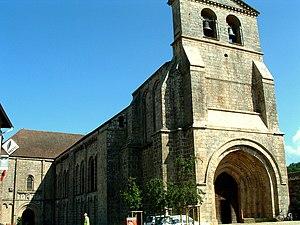
Solignac - Abbatiale - Façade occidentale
Solignac, Solenhac en occitan, est une commune française située dans le département de la Haute-Vienne, en région Nouvelle-Aquitaine.
Cet article recense les monuments historiques de la Haute-Vienne, en France.
L'abbaye de Solignac est une abbaye fondée à Salignac, devenu Solignac, près de Limoges, en Haute-Vienne par saint Éloi.